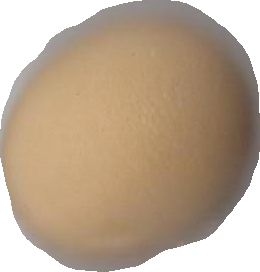
Variety: Grobogan